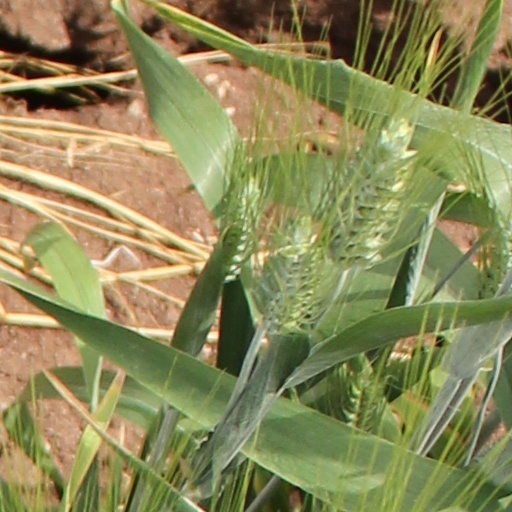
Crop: wheat